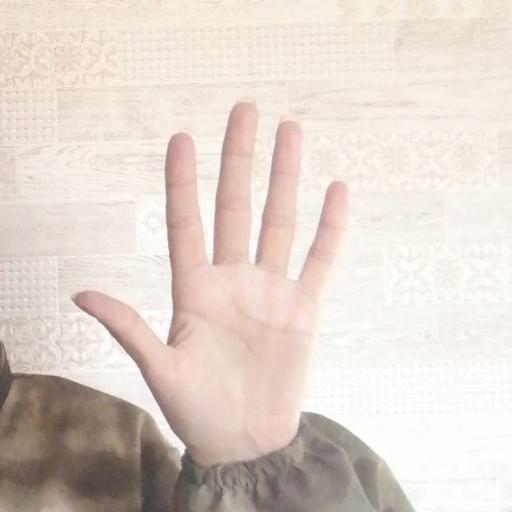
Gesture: palm